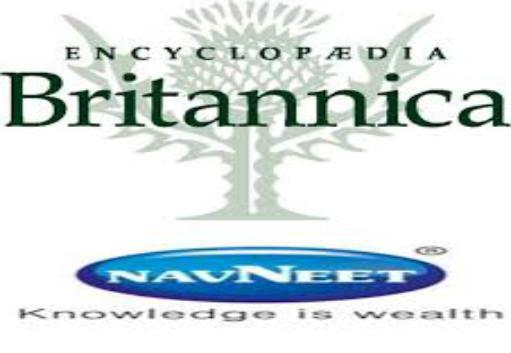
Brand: navneet
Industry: Necessities